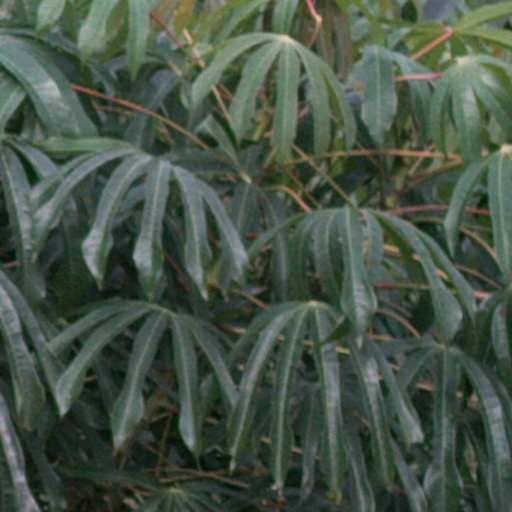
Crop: cassava